American Revolution

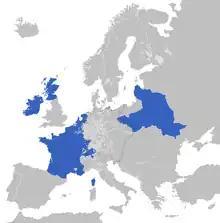
The American Revolution was part of the first wave of the Atlantic Revolutions, an 18th and 19th century revolutionary wave in the Atlantic World.

In the mid-20th century, historian Leonard Woods Labaree identified eight characteristics of the Loyalists that made them essentially conservative, opposite to the characteristics of the Patriots. Loyalists tended to feel that resistance to the Crown was morally wrong, while the Patriots thought that morality was on their side. Loyalists were alienated when the Patriots resorted to violence, such as burning houses and tarring and feathering. Loyalists wanted to take a centrist position and resisted the Patriots' demand to declare their opposition to the Crown. Many Loyalists had maintained strong and long-standing relations with Britain, especially merchants in port cities such as New York and Boston. Many Loyalists felt that independence was bound to come eventually, but they were fearful that revolution might lead to anarchy, tyranny, or mob rule. In contrast, the prevailing attitude among Patriots was a desire to seize the initiative. Labaree also wrote that Loyalists were pessimists who lacked the confidence in the future displayed by the Patriots.